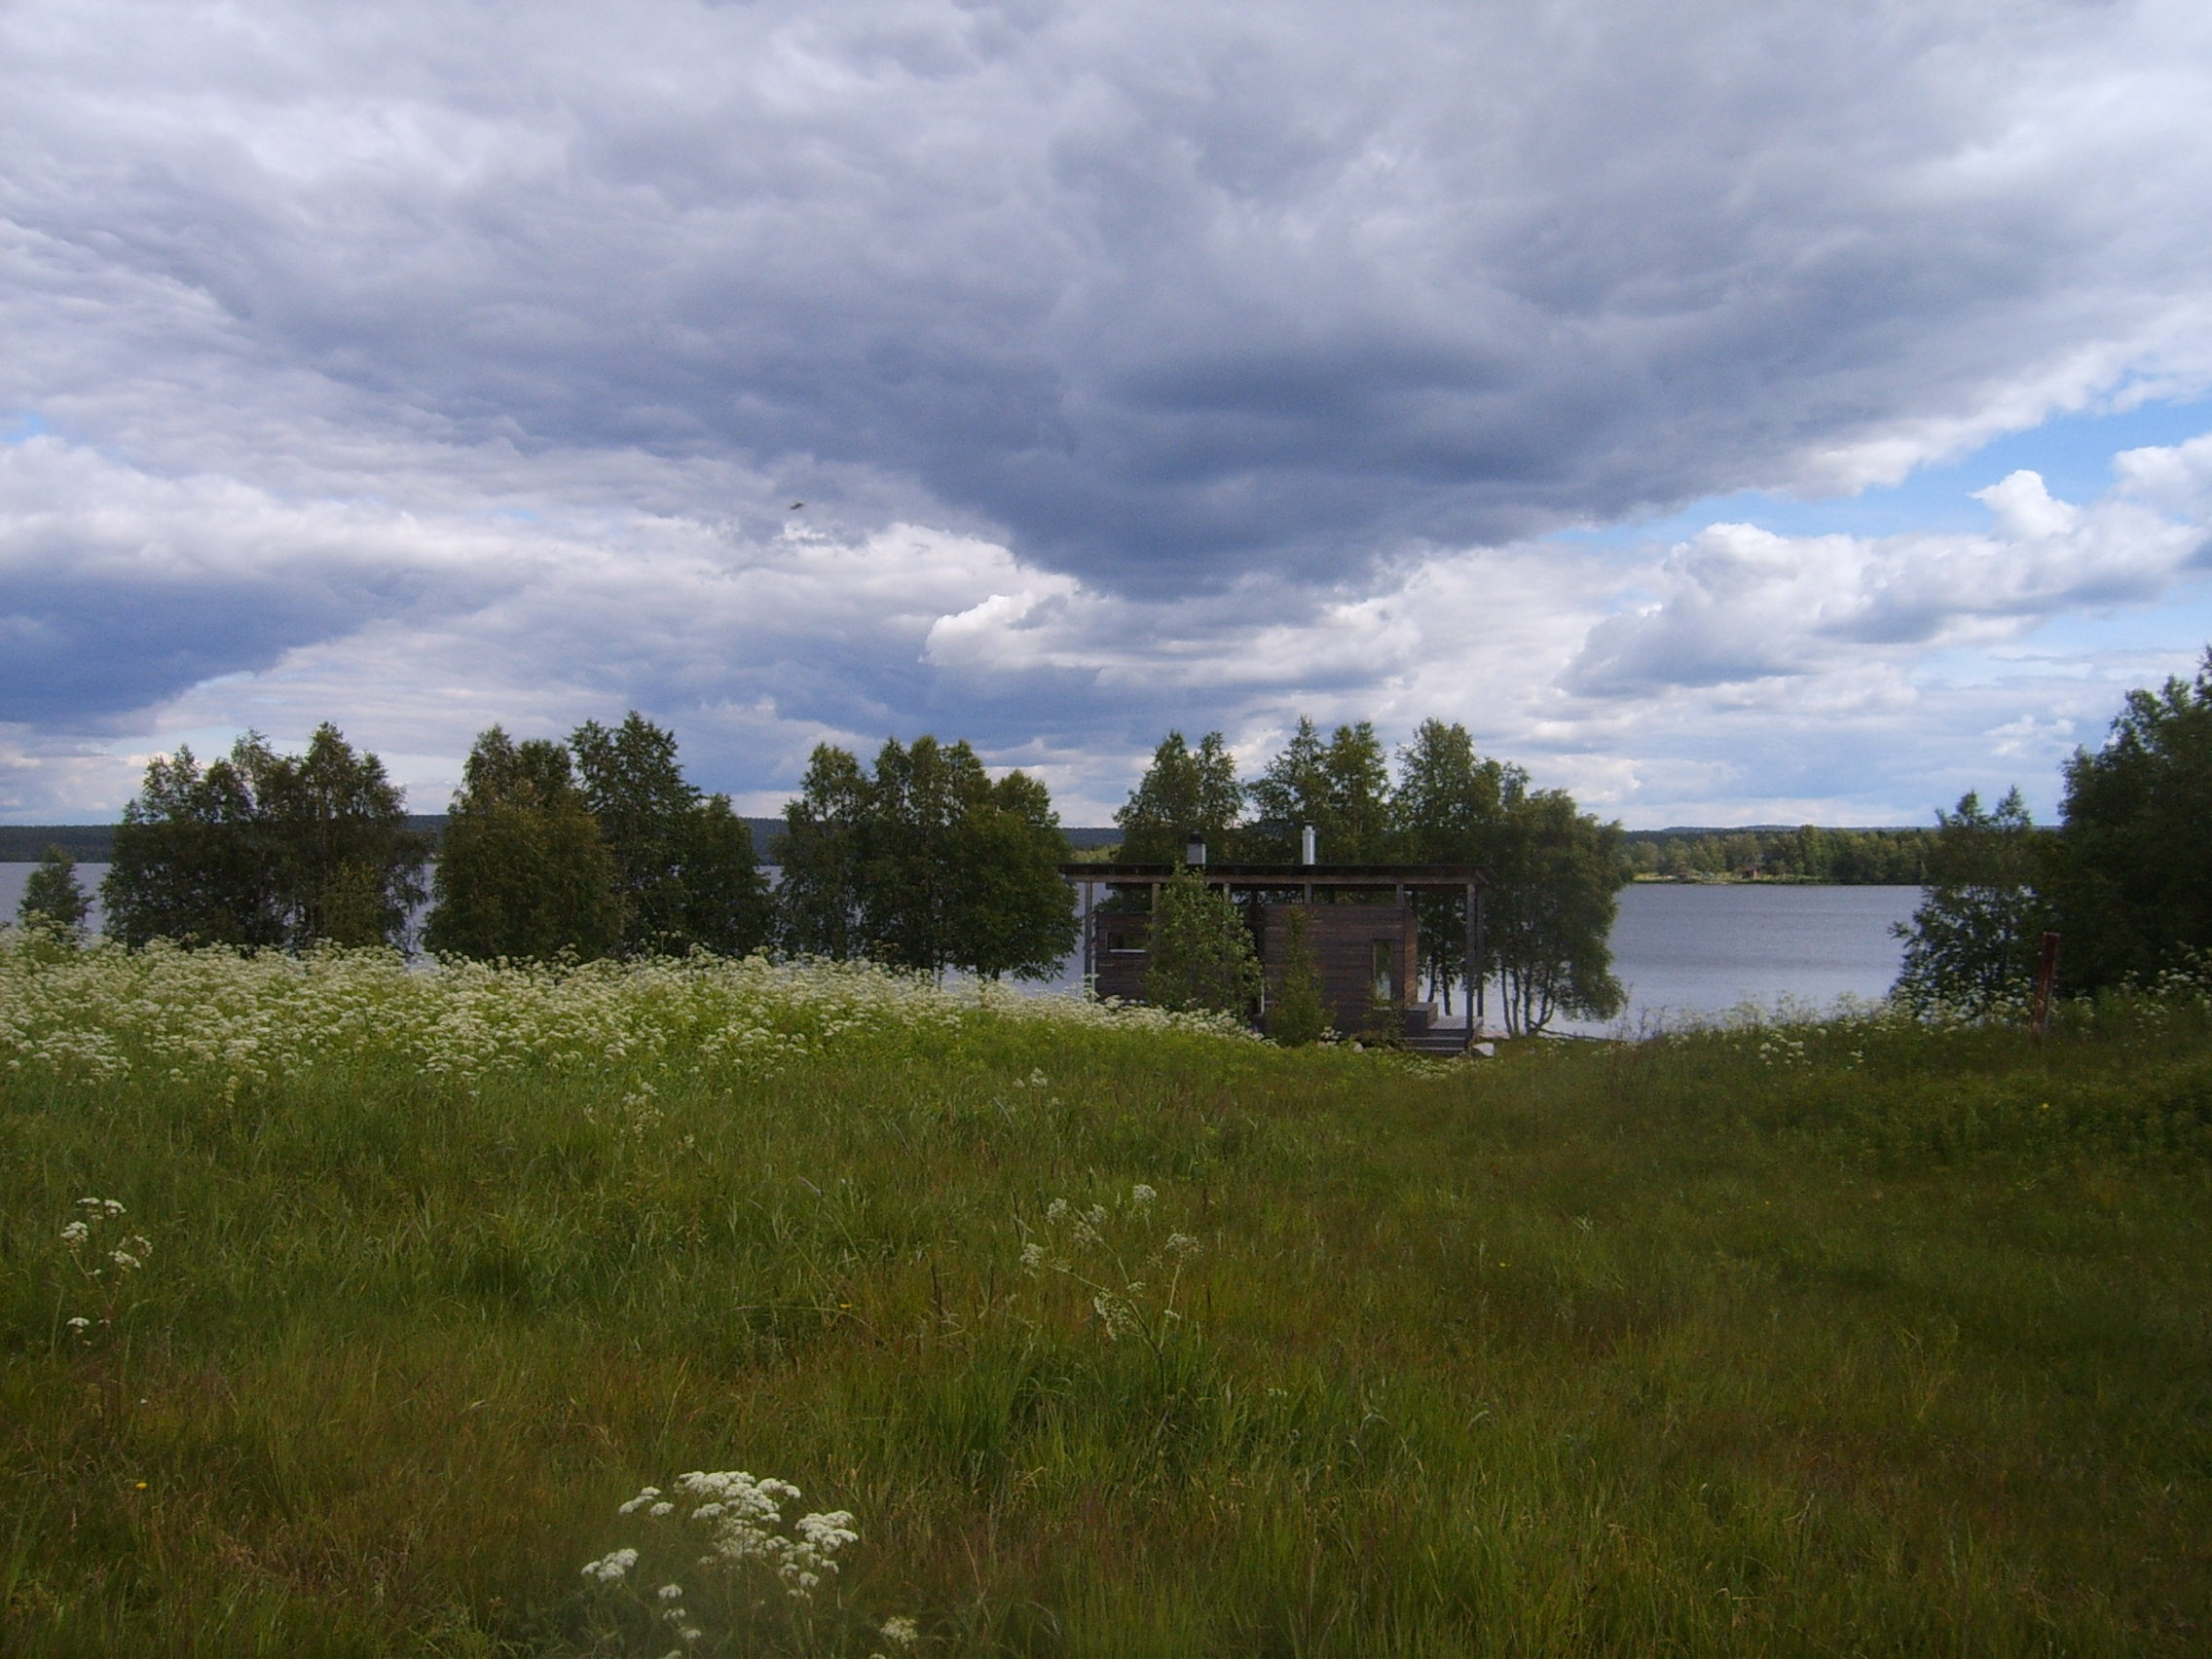
beach, landscape, tree, water, nature, grass, mountain, cloud, sky, field, farm, meadow, prairie, countryside, hill, lake, summer, scenic, pasture, reservoir, plain, clouds, grassland, wetland, habitat, loch, ecosystem, finnish, rural area, sauna, meteorological phenomenon, natural environment